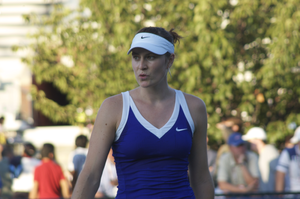
Julia Olegovna Vakulenko, née le 10 juillet 1983 à Yalta, est une joueuse de tennis ukrainienne devenue citoyenne espagnole en 2008. Elle est professionnelle de 1998 à 2010.